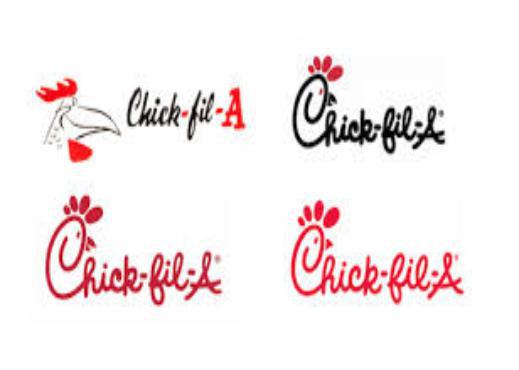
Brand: Chick-fil-A
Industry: Food